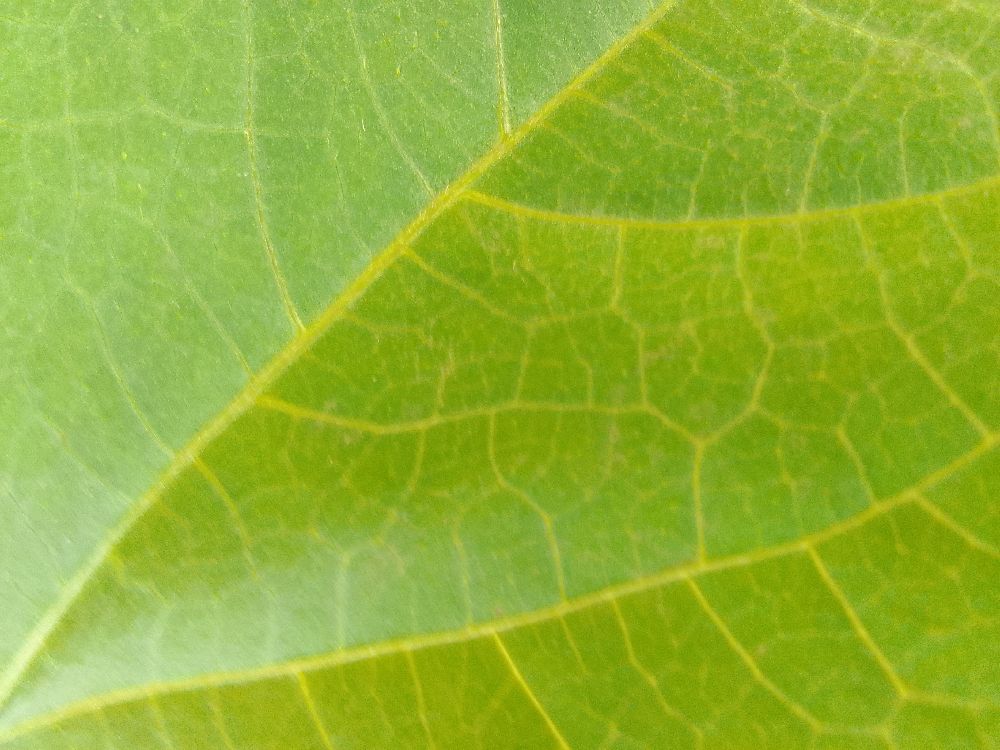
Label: healthy